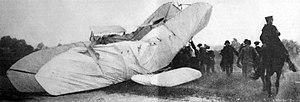
Thomas Etholen Selfridge, né le 8 février 1882 à San Francisco, Californie, et mort le 17 septembre 1908 à Fort Myer, Virginie, lieutenant de l'armée de terre des États-Unis, est la première victime d'un accident d'avion.